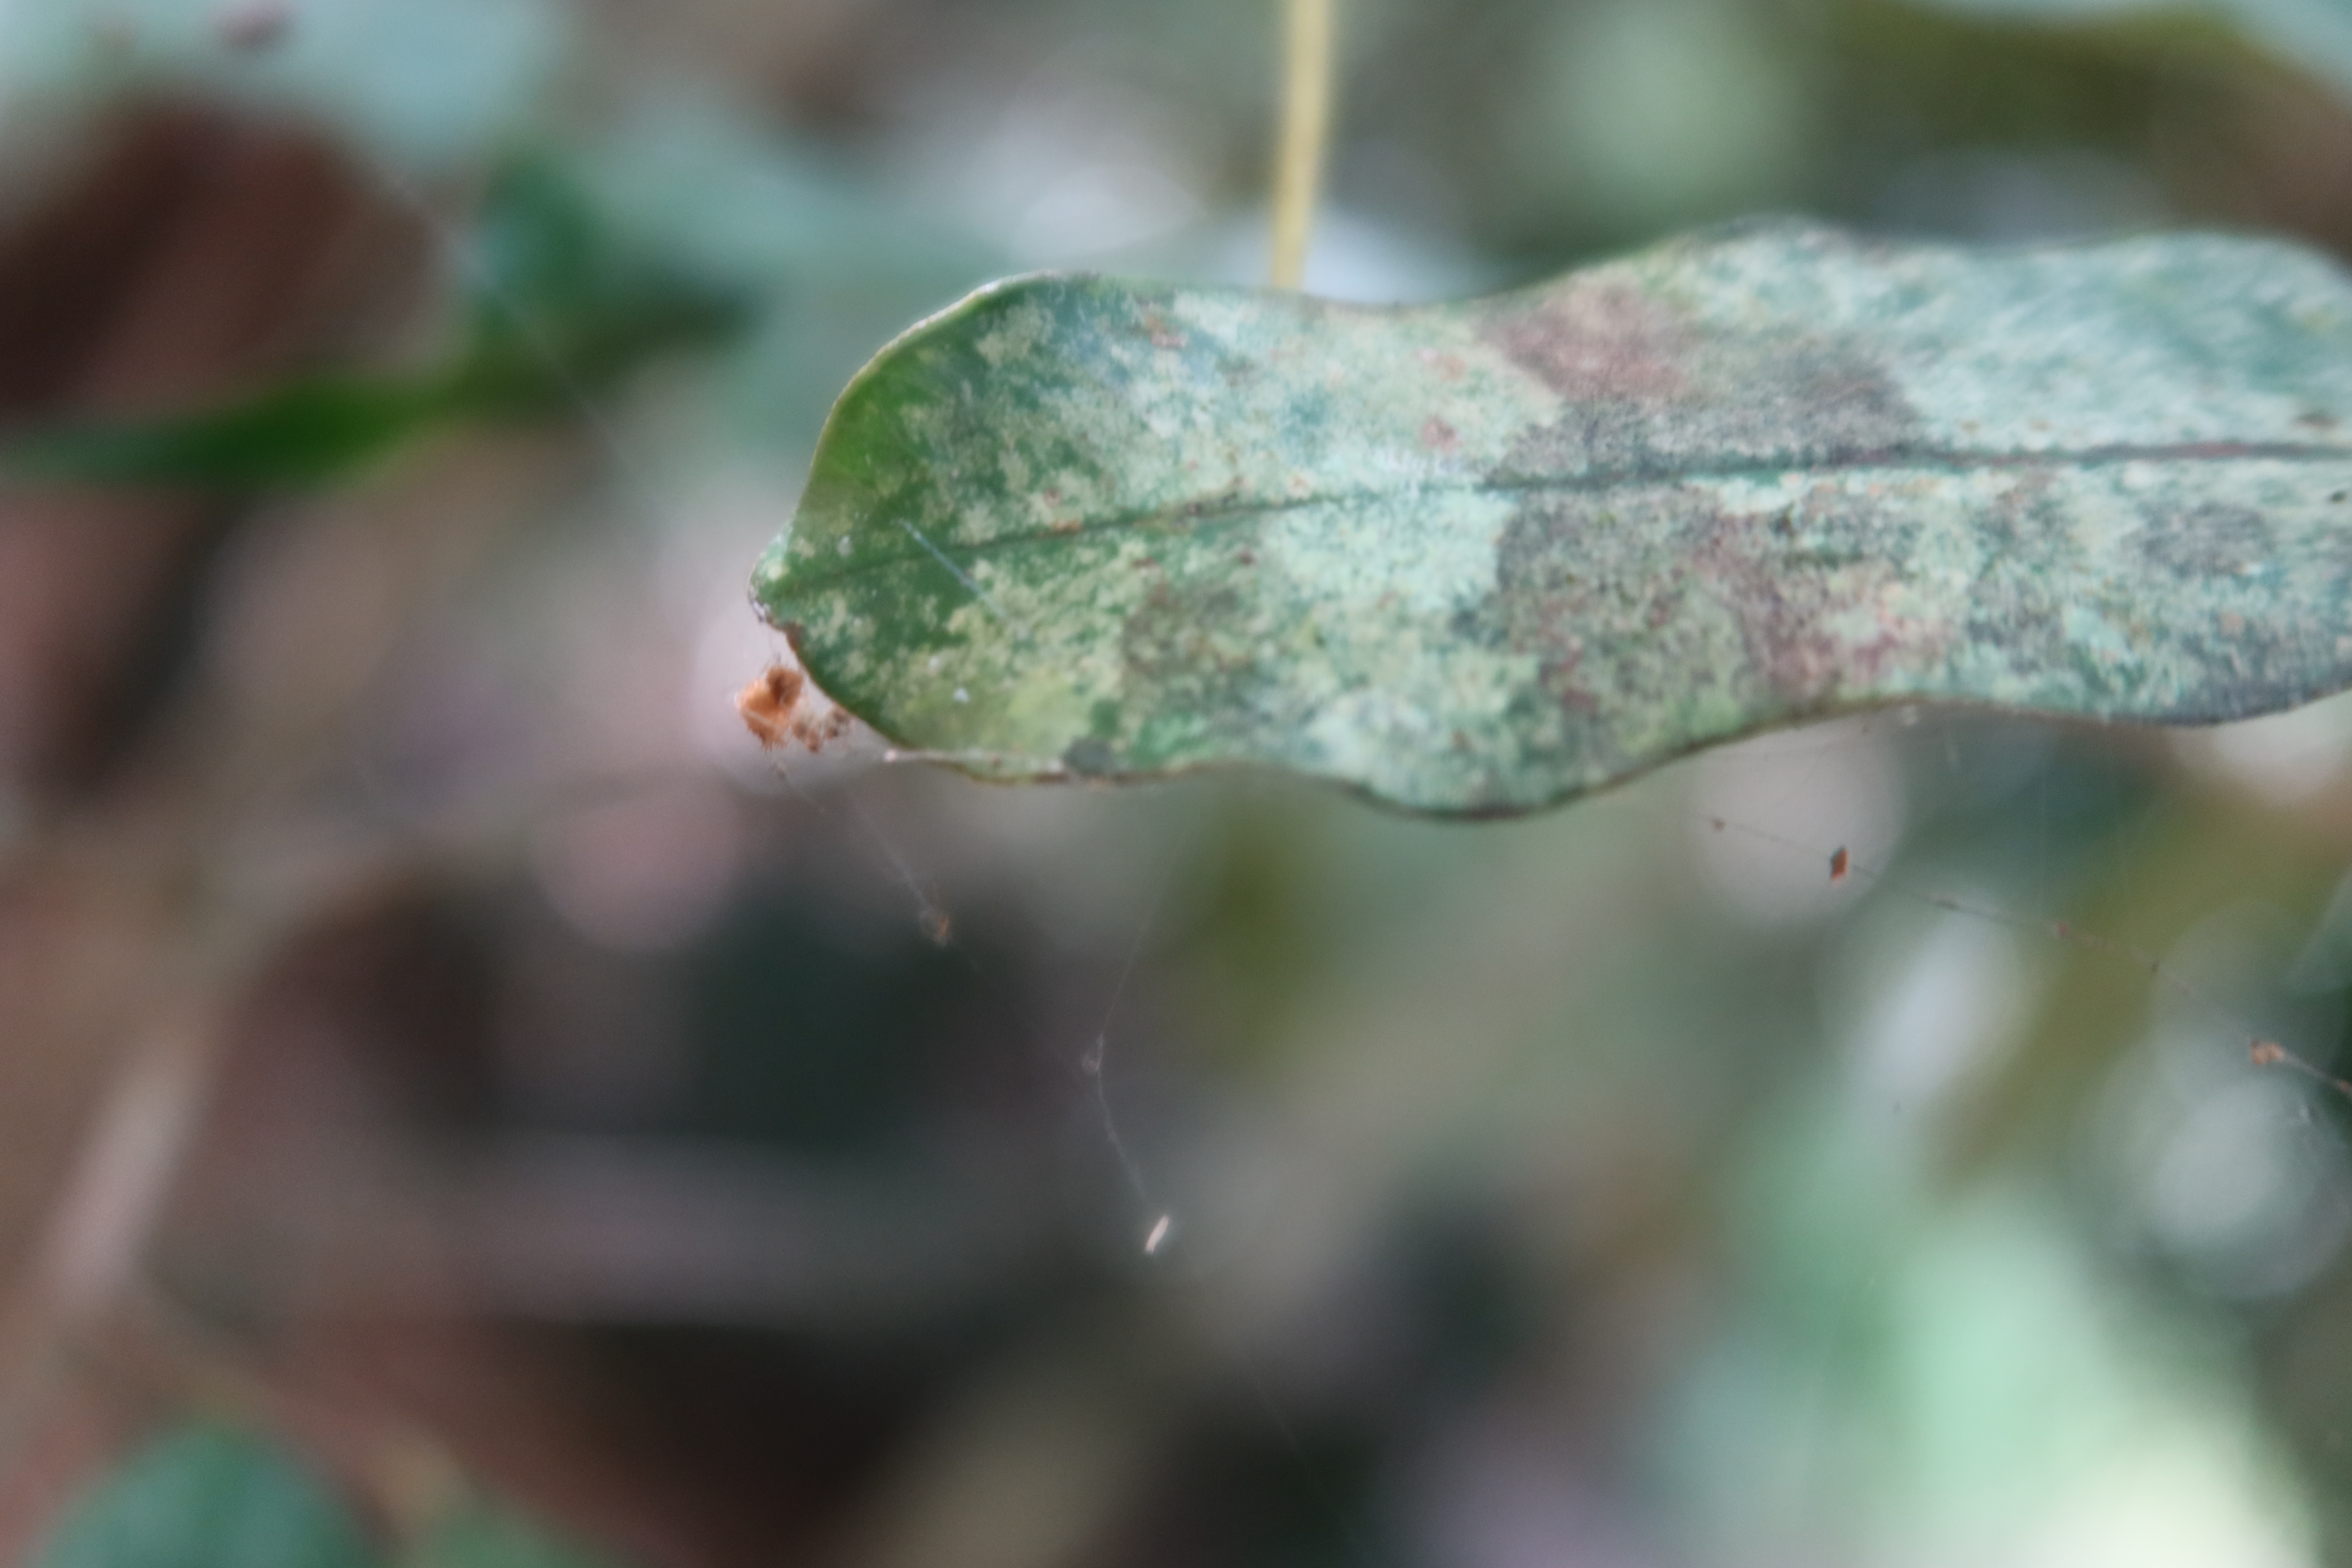
Label: Spiders